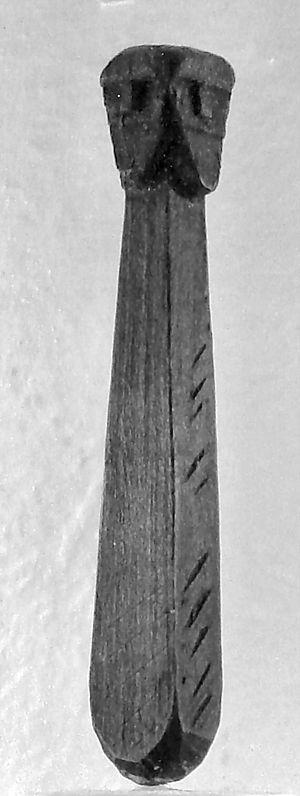
Svantovit, Sventovitou Svetovid est dans la mythologie slave le dieu de la guerre, de la fertilité et de l'abondance. Il était principalement vénéré sur l'île de Rügen au XIIᵉ siècle. Il est souvent considéré comme une variante locale du dieu commun à tous les Slaves Péroun.